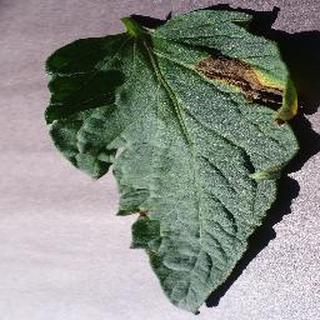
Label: tomato_early_blight